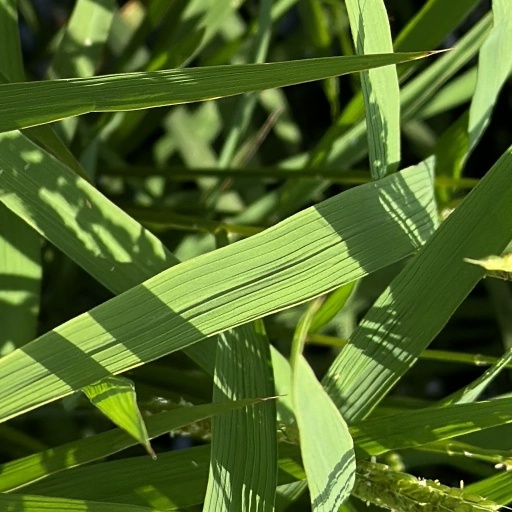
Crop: rice